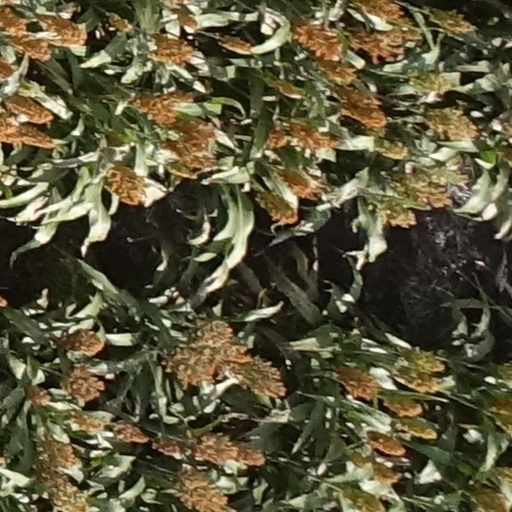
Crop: sorghum